History of the Cincinnati Bengals

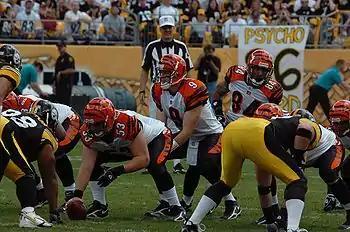
Quarterback Carson Palmer, wide receiver #84 T. J. Houshmandzadeh, and the rest of the Bengals line up to play the Pittsburgh Steelers in 2006.

The Bengals have played the Steelers more than any other team in the NFL (the Browns missed keeping pace by being out of the league for three years, the Oilers/Titans team was moved from the division, and the Baltimore Ravens are considered a "new" franchise as Cleveland retained its rights to the name and history). LeBeau and Marvin Lewis coached the Bengals in the 2000s.